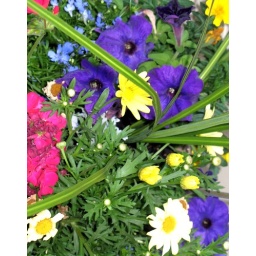
Mixture of flowers in the flower pot on the deck.